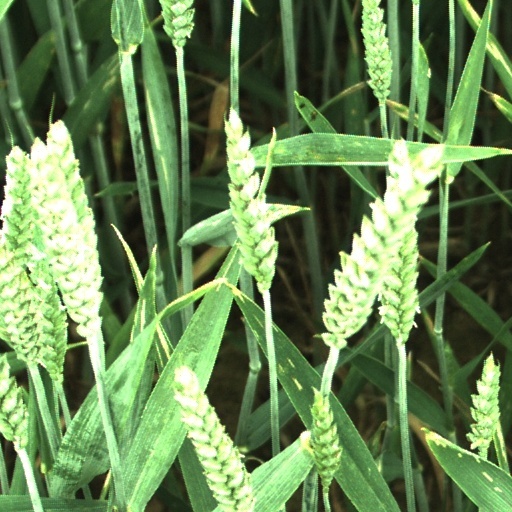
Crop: wheat